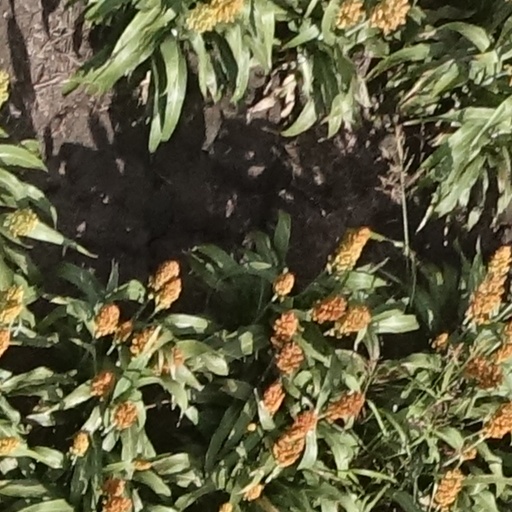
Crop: sorghum